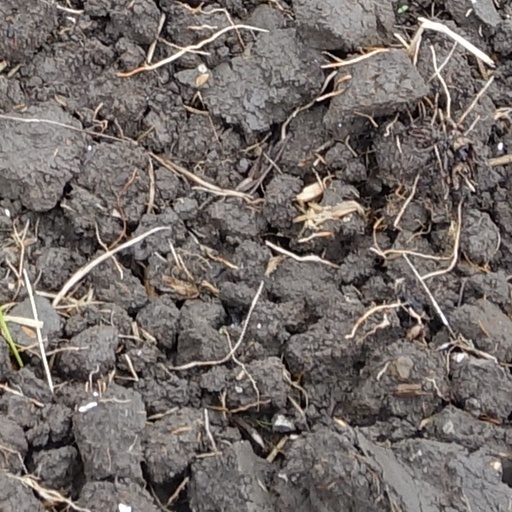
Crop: wheat